P-type calcium channel

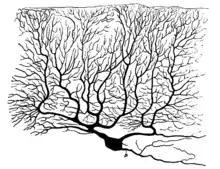
Stained purkinje cell from a human cerebellum. High density of P type calcium channels found on the dendrites.

The majority of P-type calcium channels are located in the nervous system and heart. Antibody labeling is the primary method used to identify channel location.